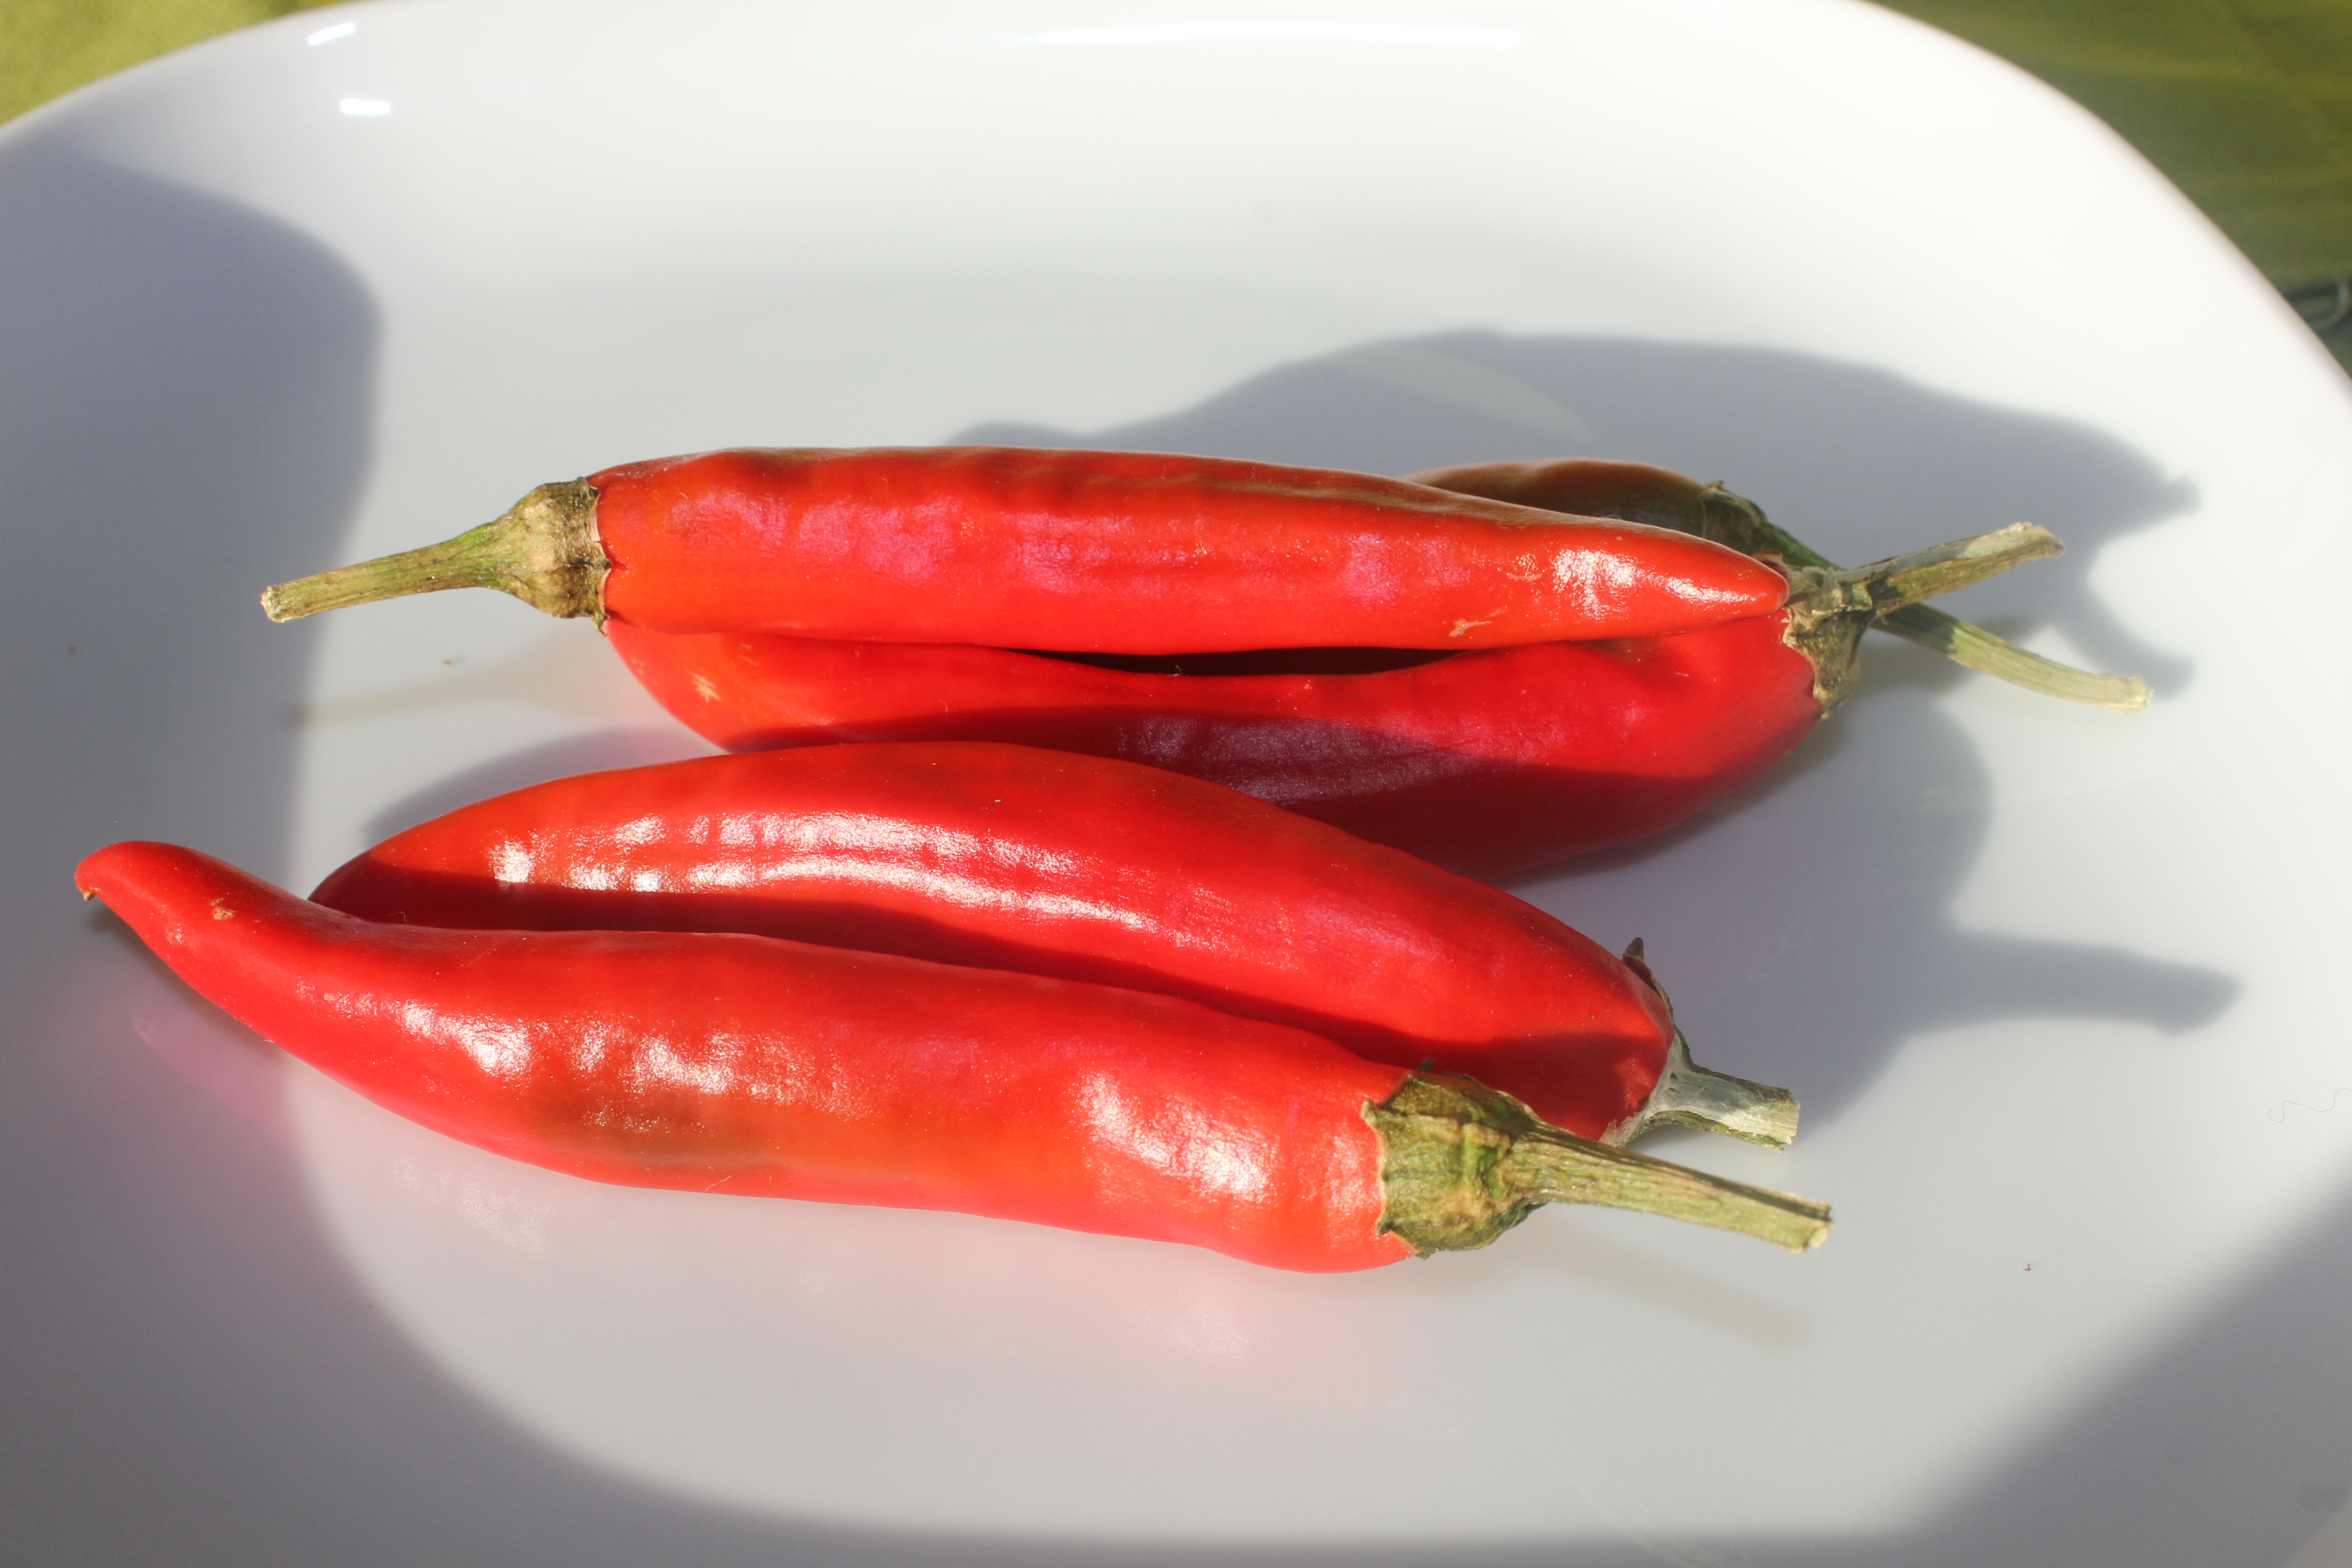
plant, dish, food, red, produce, vegetable, peppers, chilli, flowering plant, jalapeno, chili pepper, cayenne pepper, land plant, bird's eye chili, serrano pepper, peperoncini, bell peppers and chili peppers, pimiento